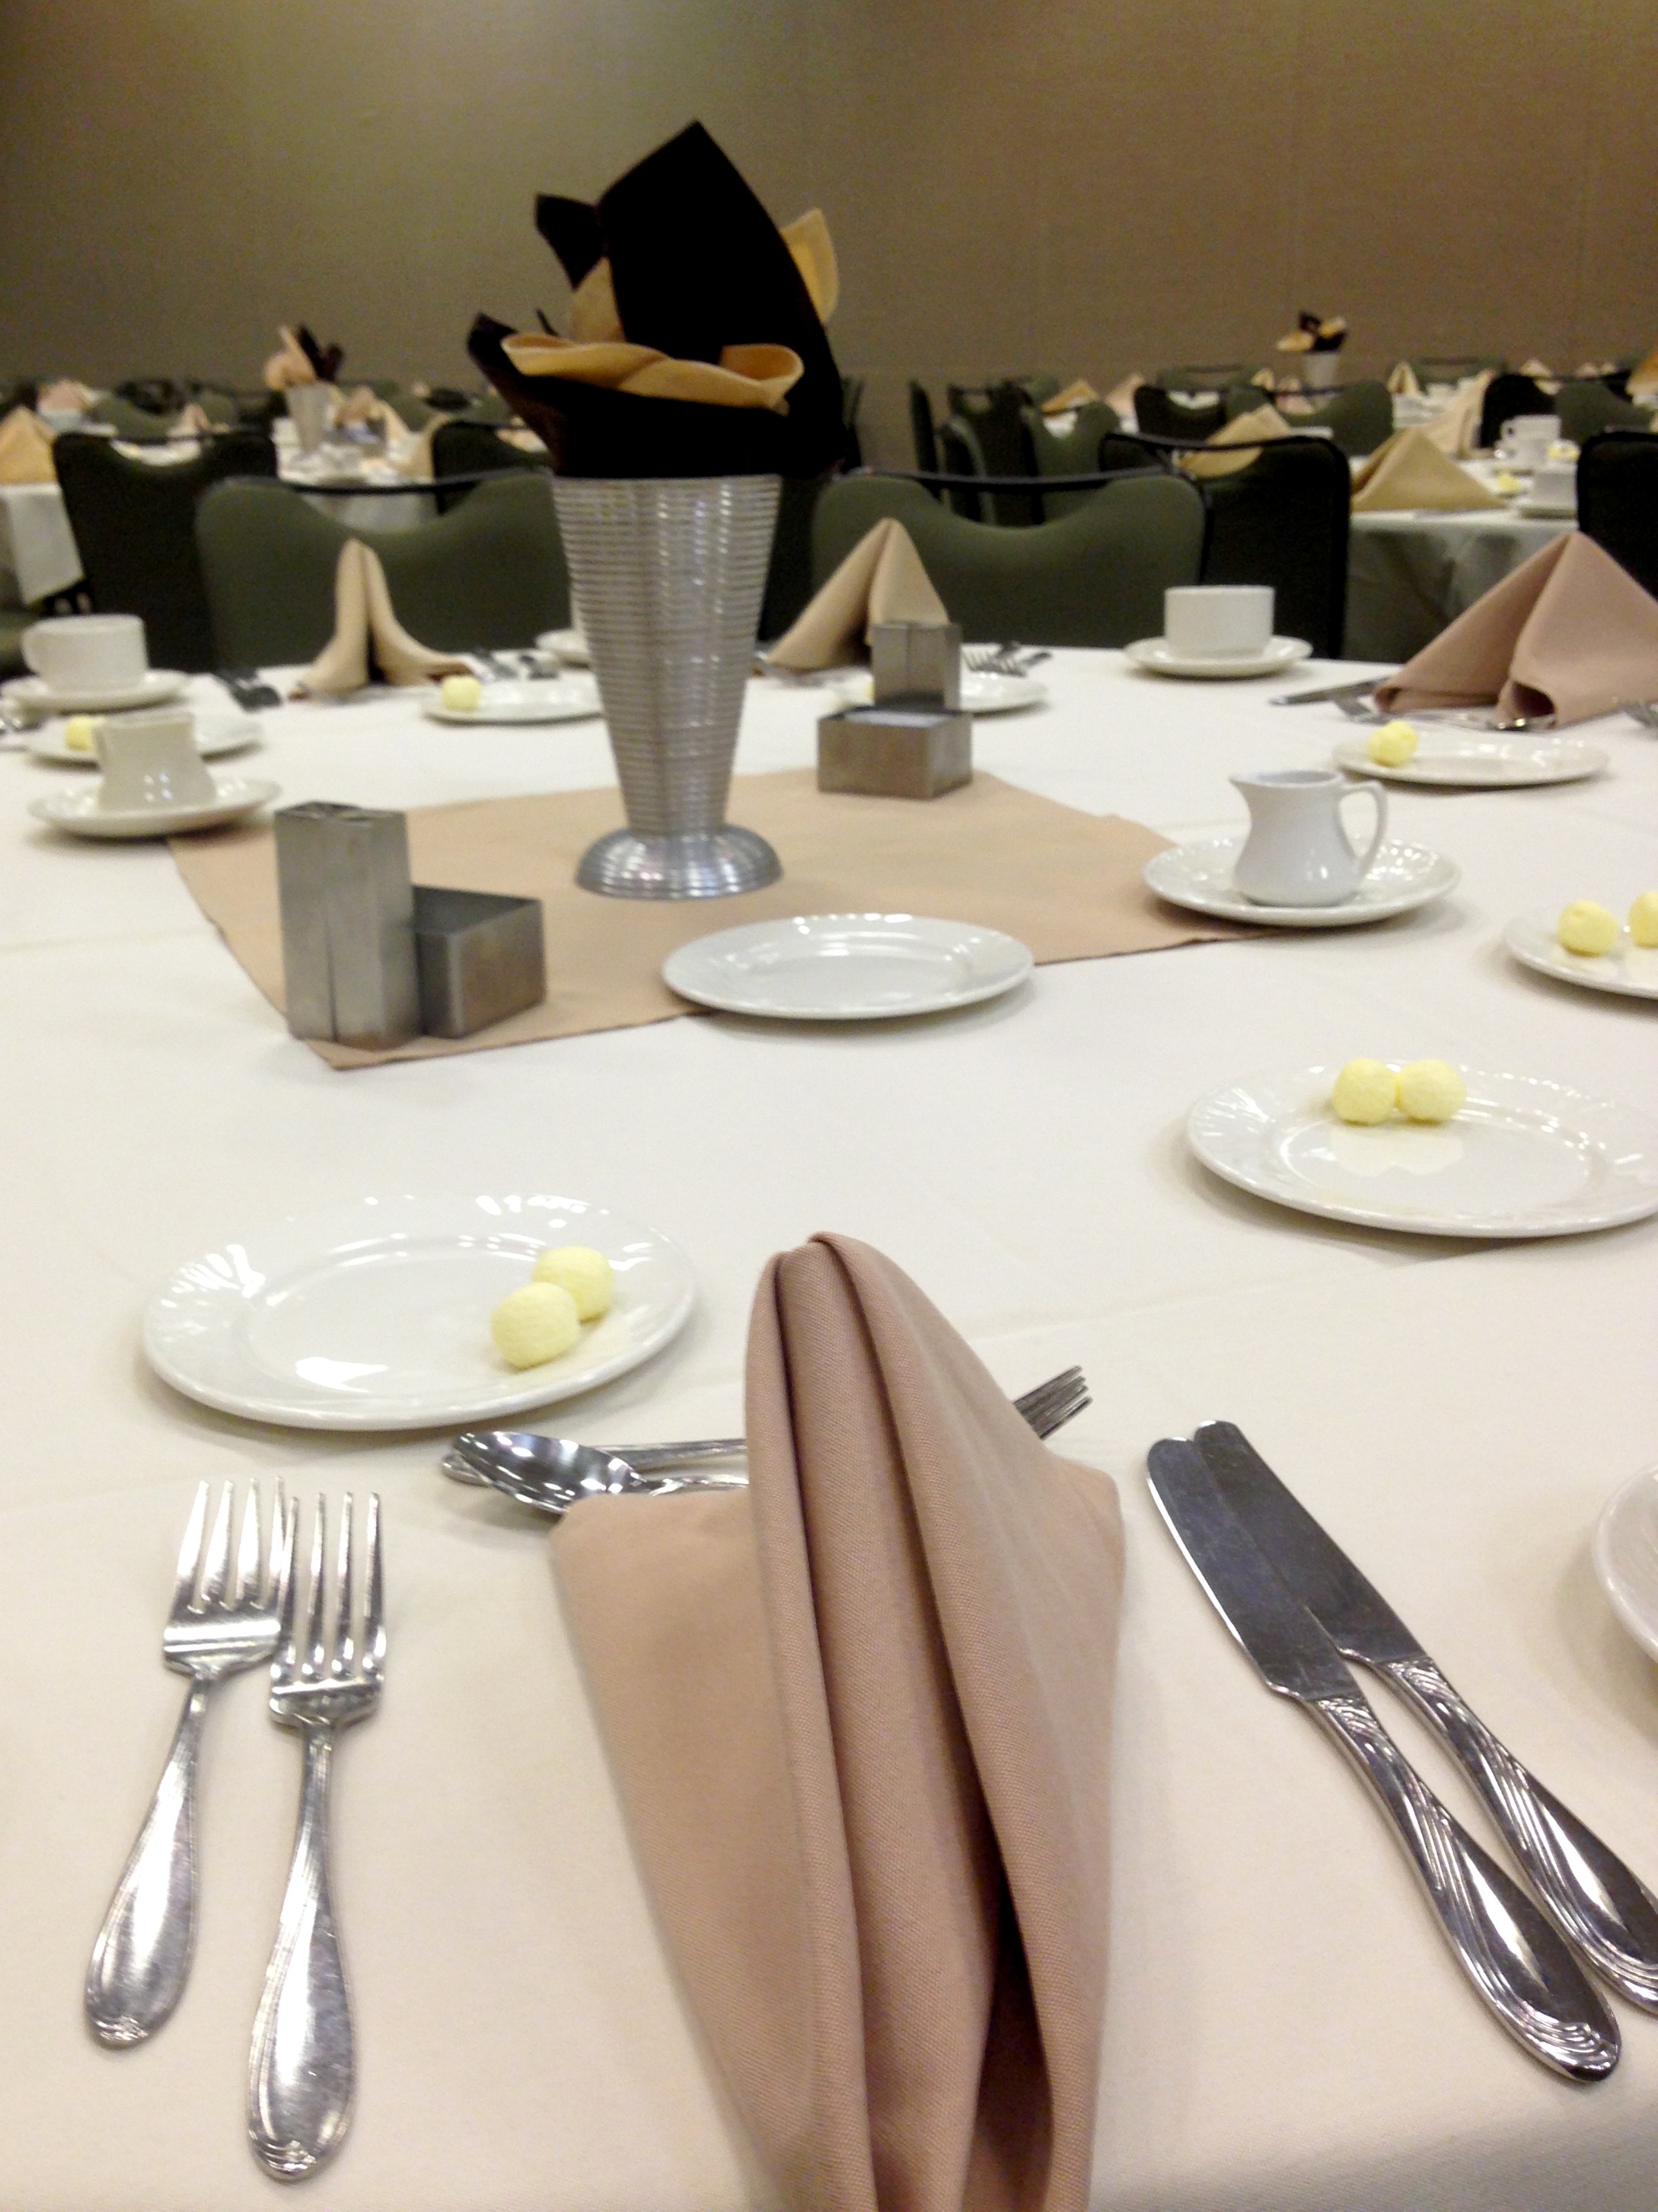
table, restaurant, meal, tablecloth, design, dinner, banquet